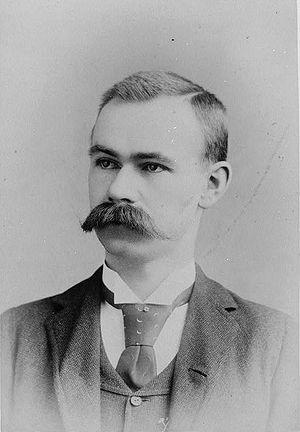
Herman Hollerith, né le 29 février 1860 à Buffalo et mort le 17 novembre 1929 à Washington, est un ingénieur américain inventeur de la mécanographie.